Armour

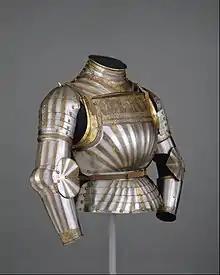
Metal armour for torso and arms

Early plate in Italy, and elsewhere in the 13th–15th century, were made of iron. Iron armour could be carburised or case hardened to give a surface of harder steel. Plate armour became cheaper than mail by the 15th century as it required much less labour and labour had become much more expensive after the Black Death, though it did require larger furnaces to produce larger blooms. Mail continued to be used to protect those joints which could not be adequately protected by plate, such as the armpit, crook of the elbow and groin. Another advantage of plate was that a lance rest could be fitted to the breast plate.